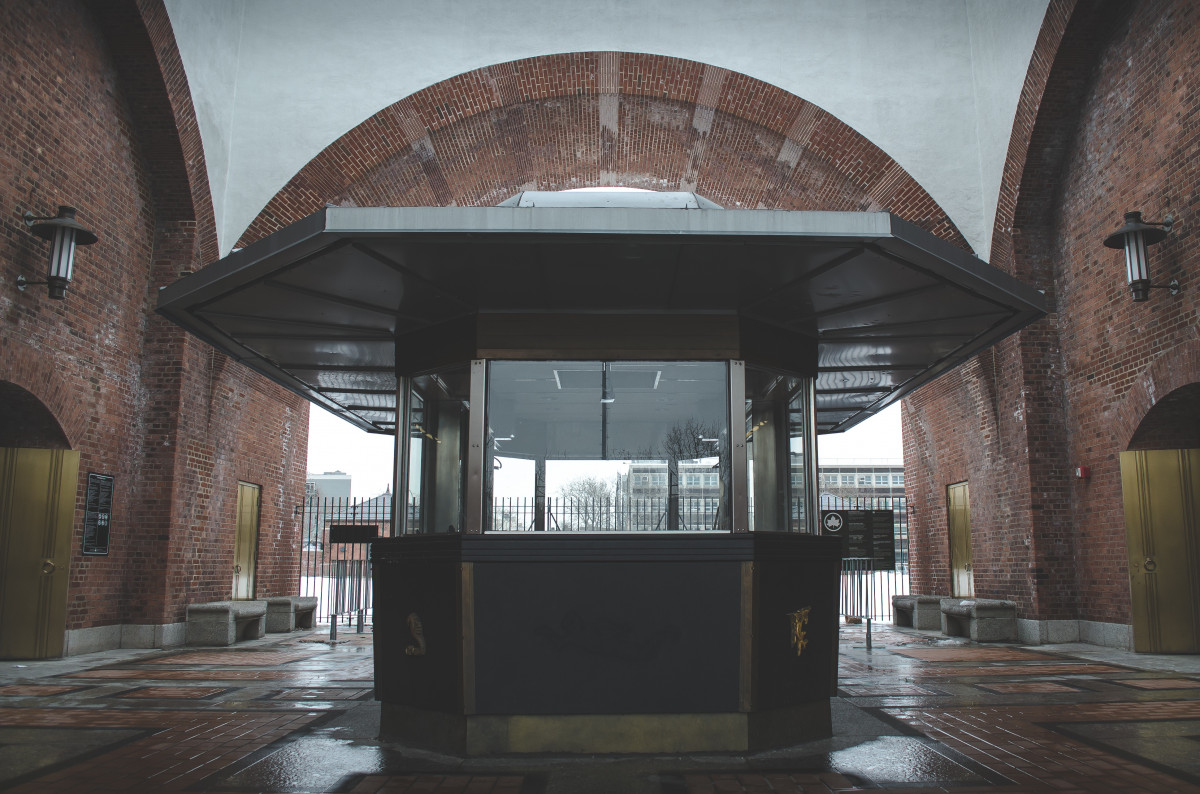
Tags: wood, home, arch, column, facade, chapel, interior design, tourist attraction, estate